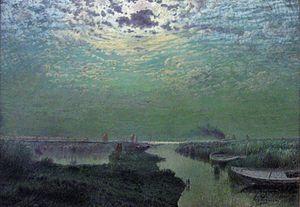
Adriaan Joseph Heymans, né le 11 juin 1839 à Anvers, mort à Bruxelles, en décembre 1921, est un dessinateur et artiste peintre de genre, de marine, paysagiste belge, ayant pratiqué l'aquarelle et la miniature. Peintre de l'École de Barbizon, il est considéré comme le père spirituel de l'École de Kalmthout. Il fut l'un des principaux peintre impressionniste belge.